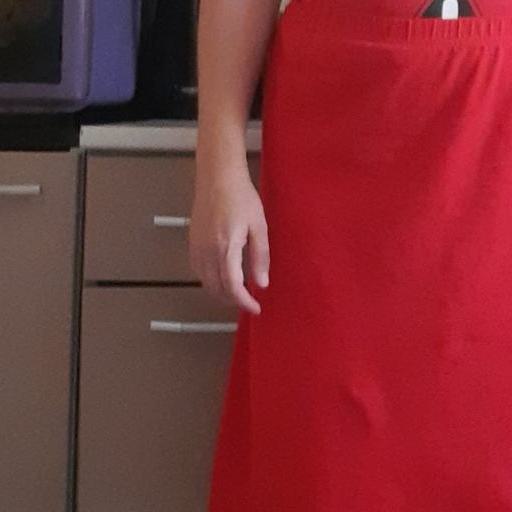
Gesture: no_gesture